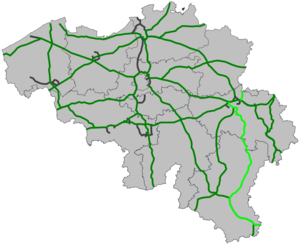
La route européenne 25 est une route reliant Hoek van Holland à Gênes en passant par Maastricht, Liège, Luxembourg, Metz, Strasbourg, Genève et le Tunnel du Mont-Blanc. Par extentsion, elle se poursuit jusqu’à Palerme en Sicile, en passant par la Corse et la Sardaigne.